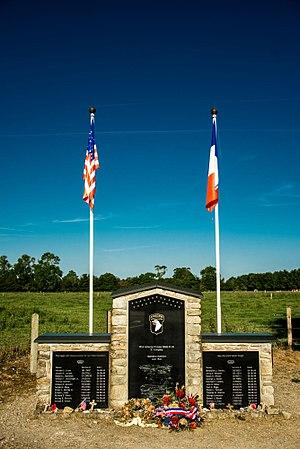
Monument à la Easy Company à proximité du manoir de Brécourt
La Easy Company était la 2ᵉ compagnie du 2ᵉ bataillon du 506ᵉ Régiment d'infanterie parachutée de la 101ᵉ Division aéroportée américaine. S'illustrant dans tous les combats qu'elle a menés de la Normandie jusqu'en Autriche au cours de la Seconde Guerre mondiale, elle a été rendue mondialement célèbre grâce à la série Band of brothers produite par Steven Spielberg et Tom Hanks et tirée du livre éponyme de Stephen Ambrose.